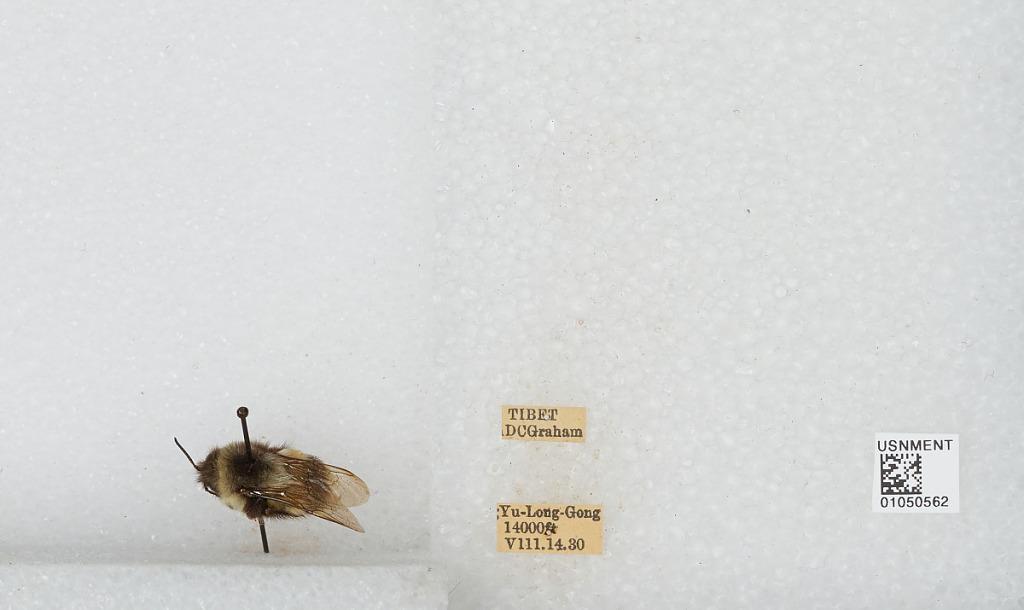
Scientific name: Bombus sp.
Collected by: D. Graham
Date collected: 1930-8-14
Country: China
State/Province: Tibet Autonomous Region
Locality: Yu-Long-Gong